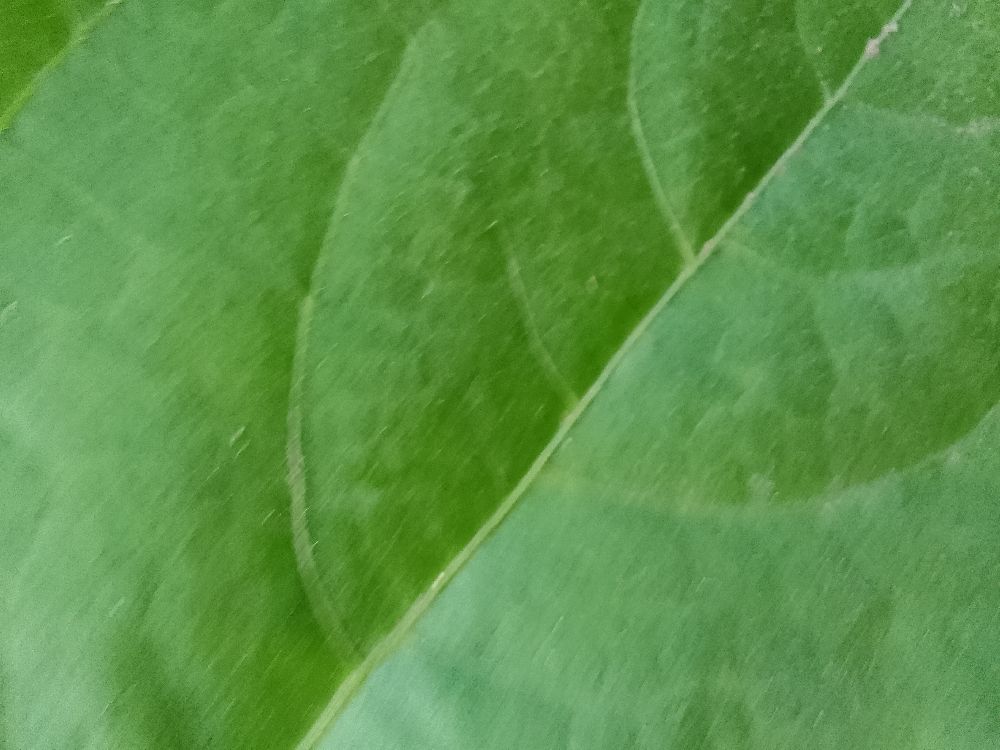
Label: healthy